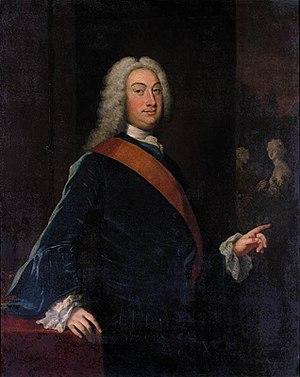
Thomas Fermor, 1ᵉʳ comte de Pomfret était un noble anglais.